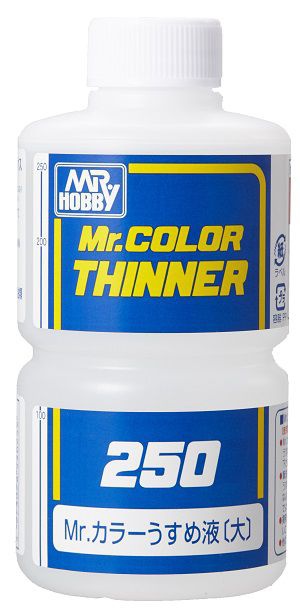
Mr Color Thinner - 250ml
Brand: GSI Creos
Category: Hardware > Building Consumables > Solvents, Strippers & Thinners > Thinners